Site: brandenburg
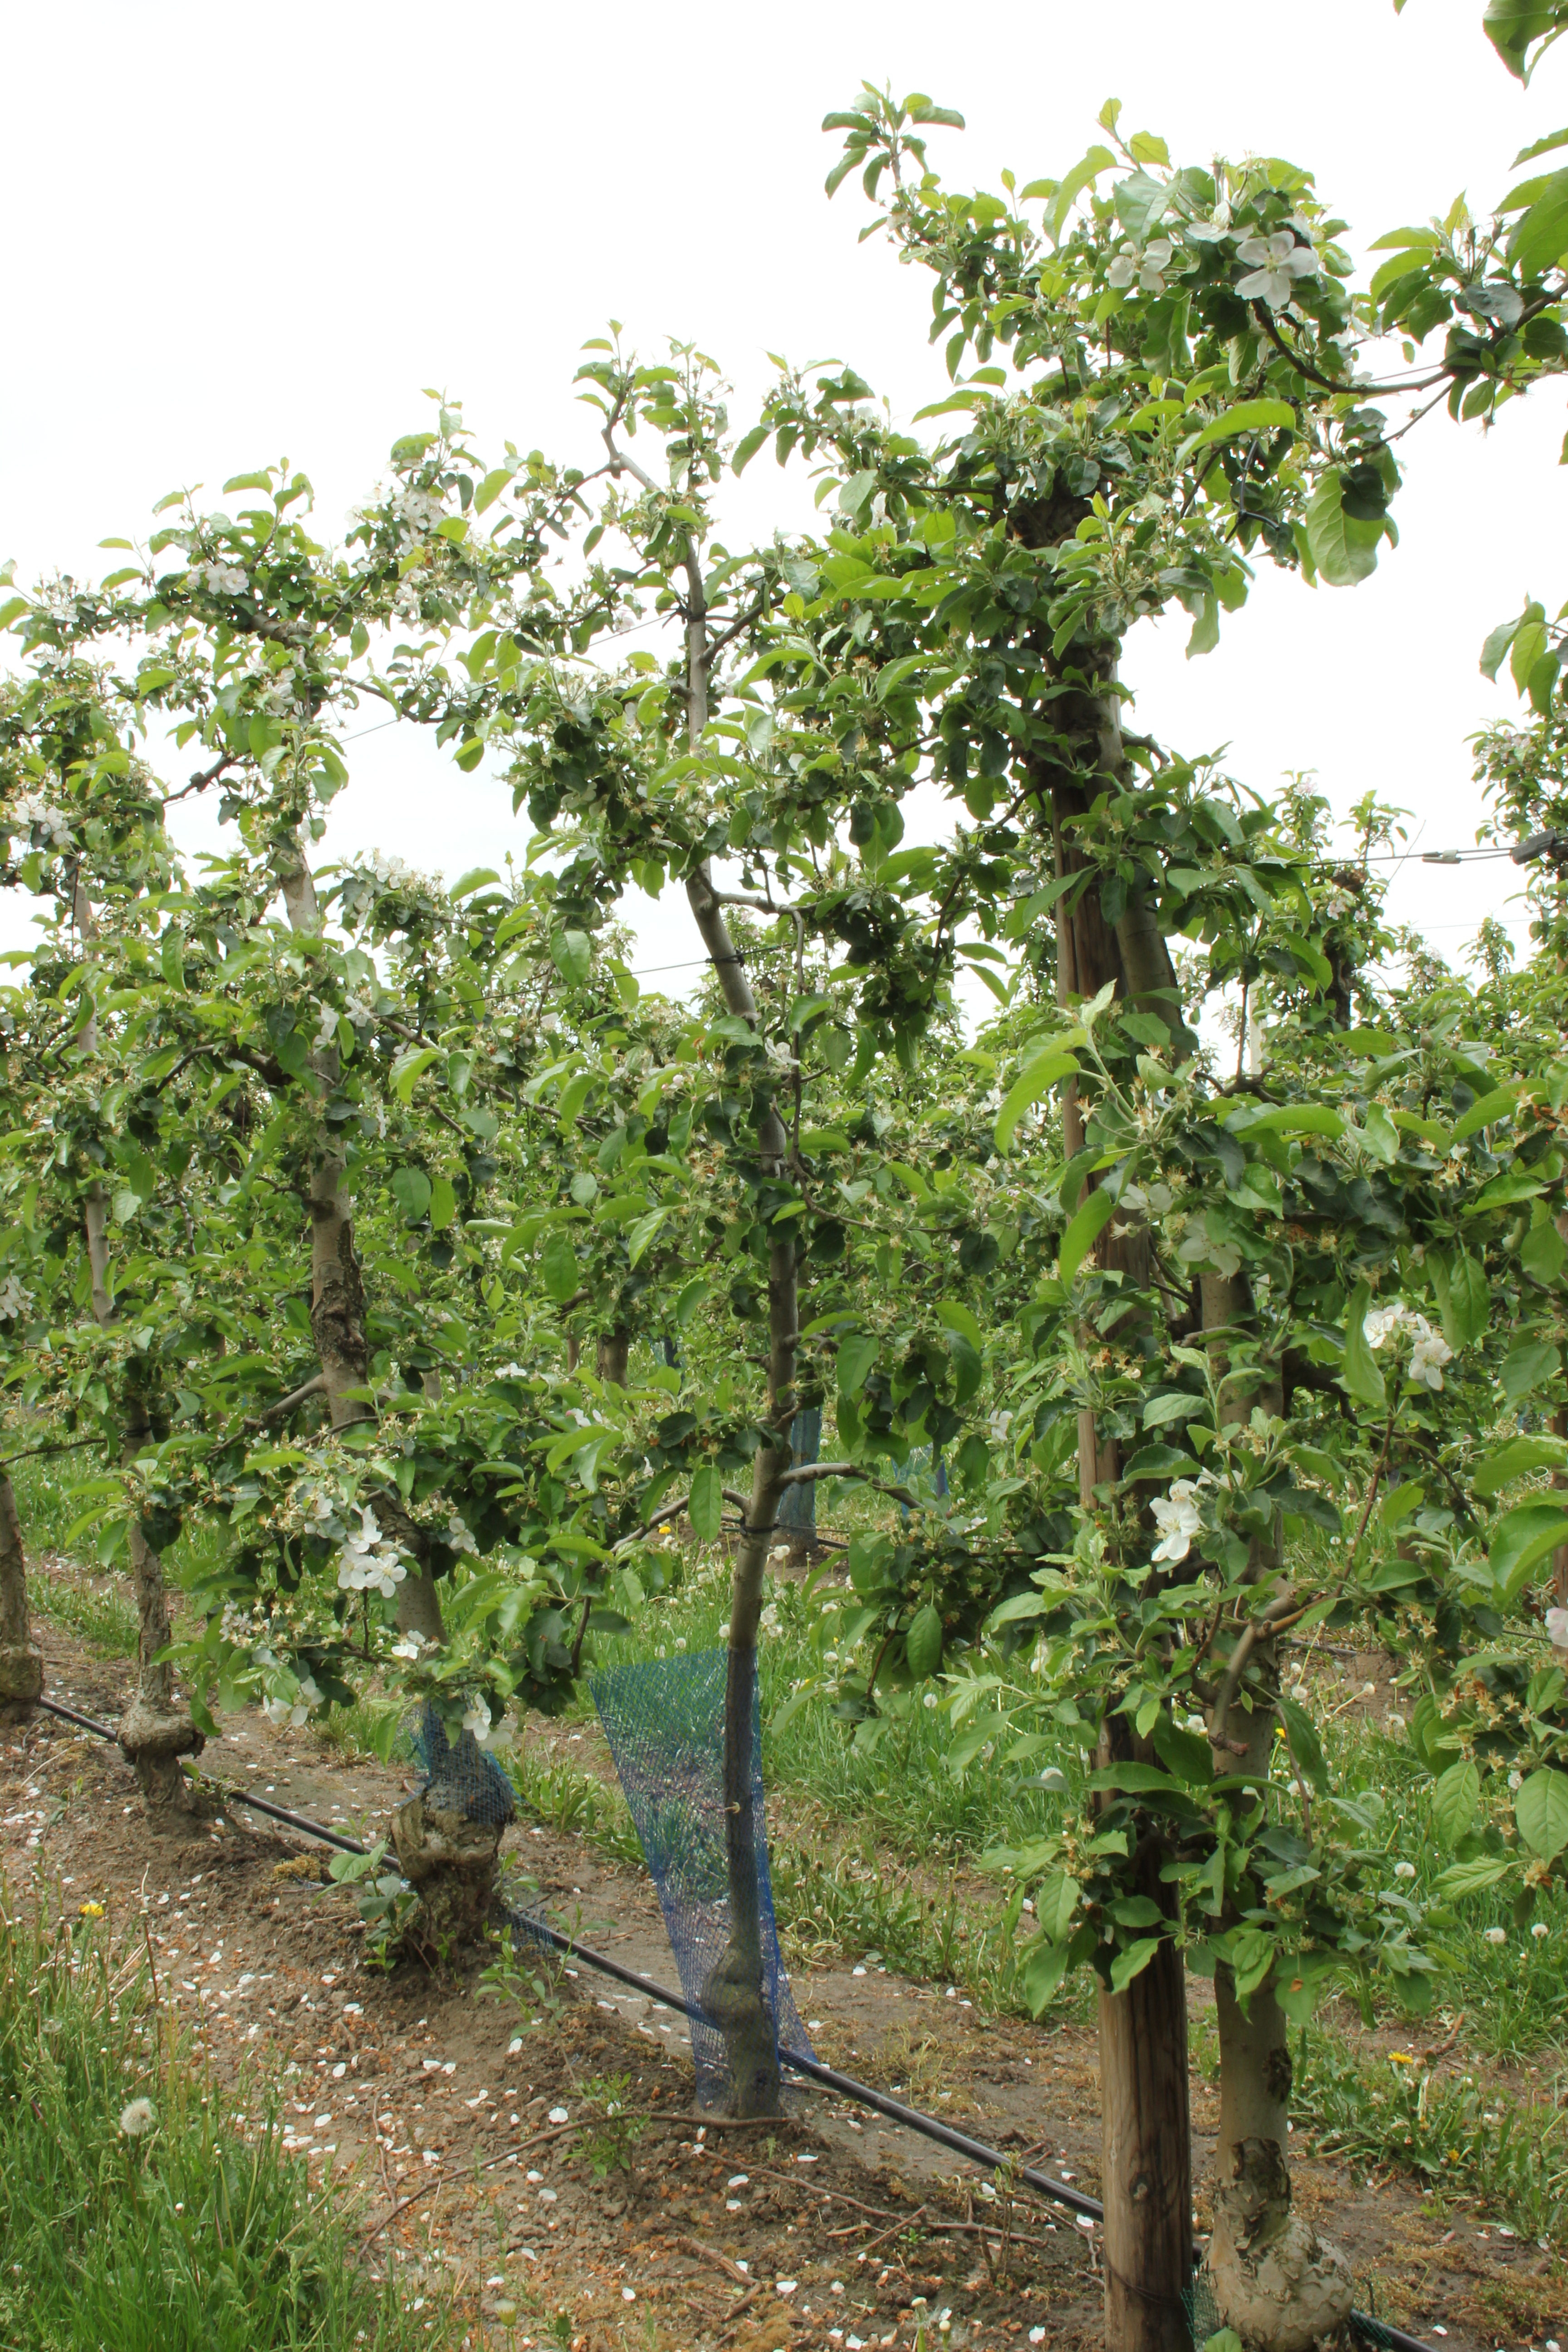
Growth stage (BBCH 67): Flowering